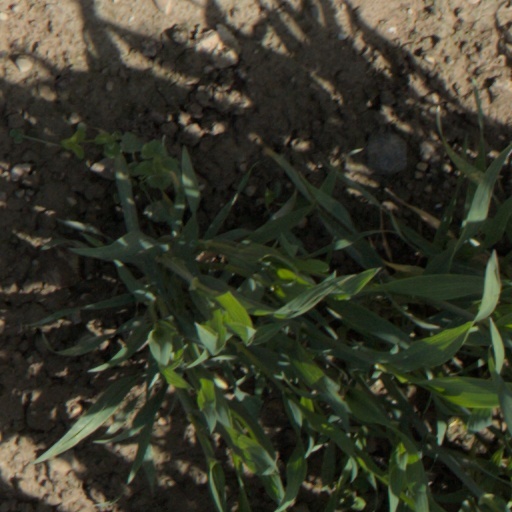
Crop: wheat